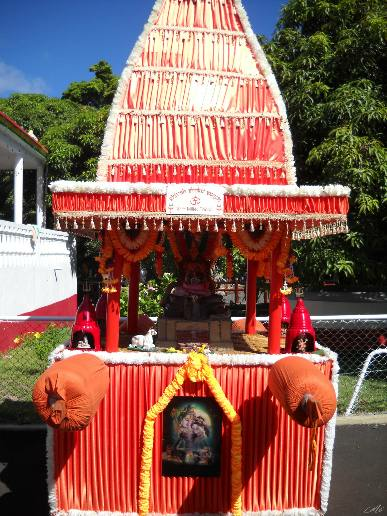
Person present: No